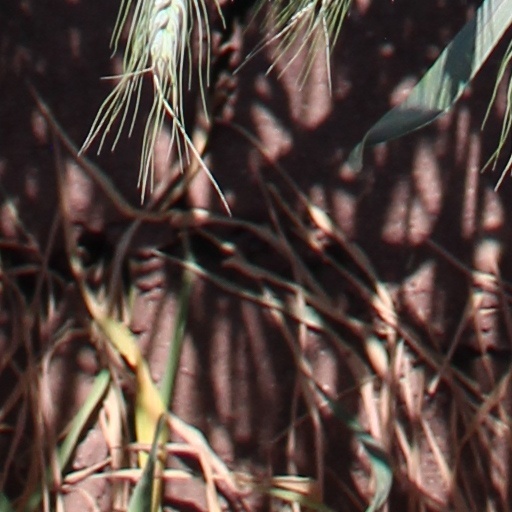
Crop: wheat